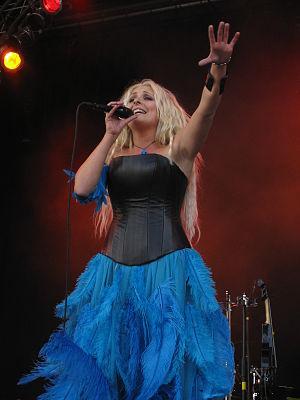
Eivør Pálsdóttir au ""G! Festival"" (Gøta, Îles Féroé)